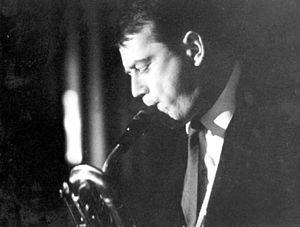
Lars Gunnar Victor Gullin est un saxophoniste de jazz suédois, spécialiste du saxophone baryton.